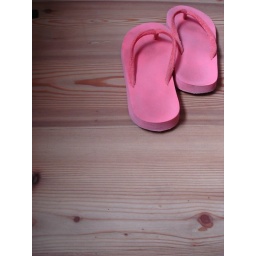
Katya's very pink sandals lying on the very natural floor of our room in the Steinerwirt.